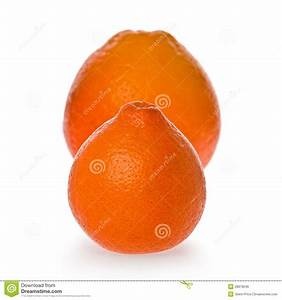
Label: mandarine